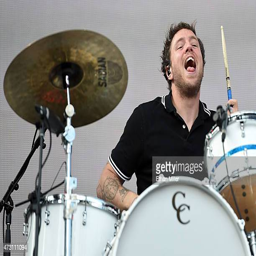
artist performs during music festival